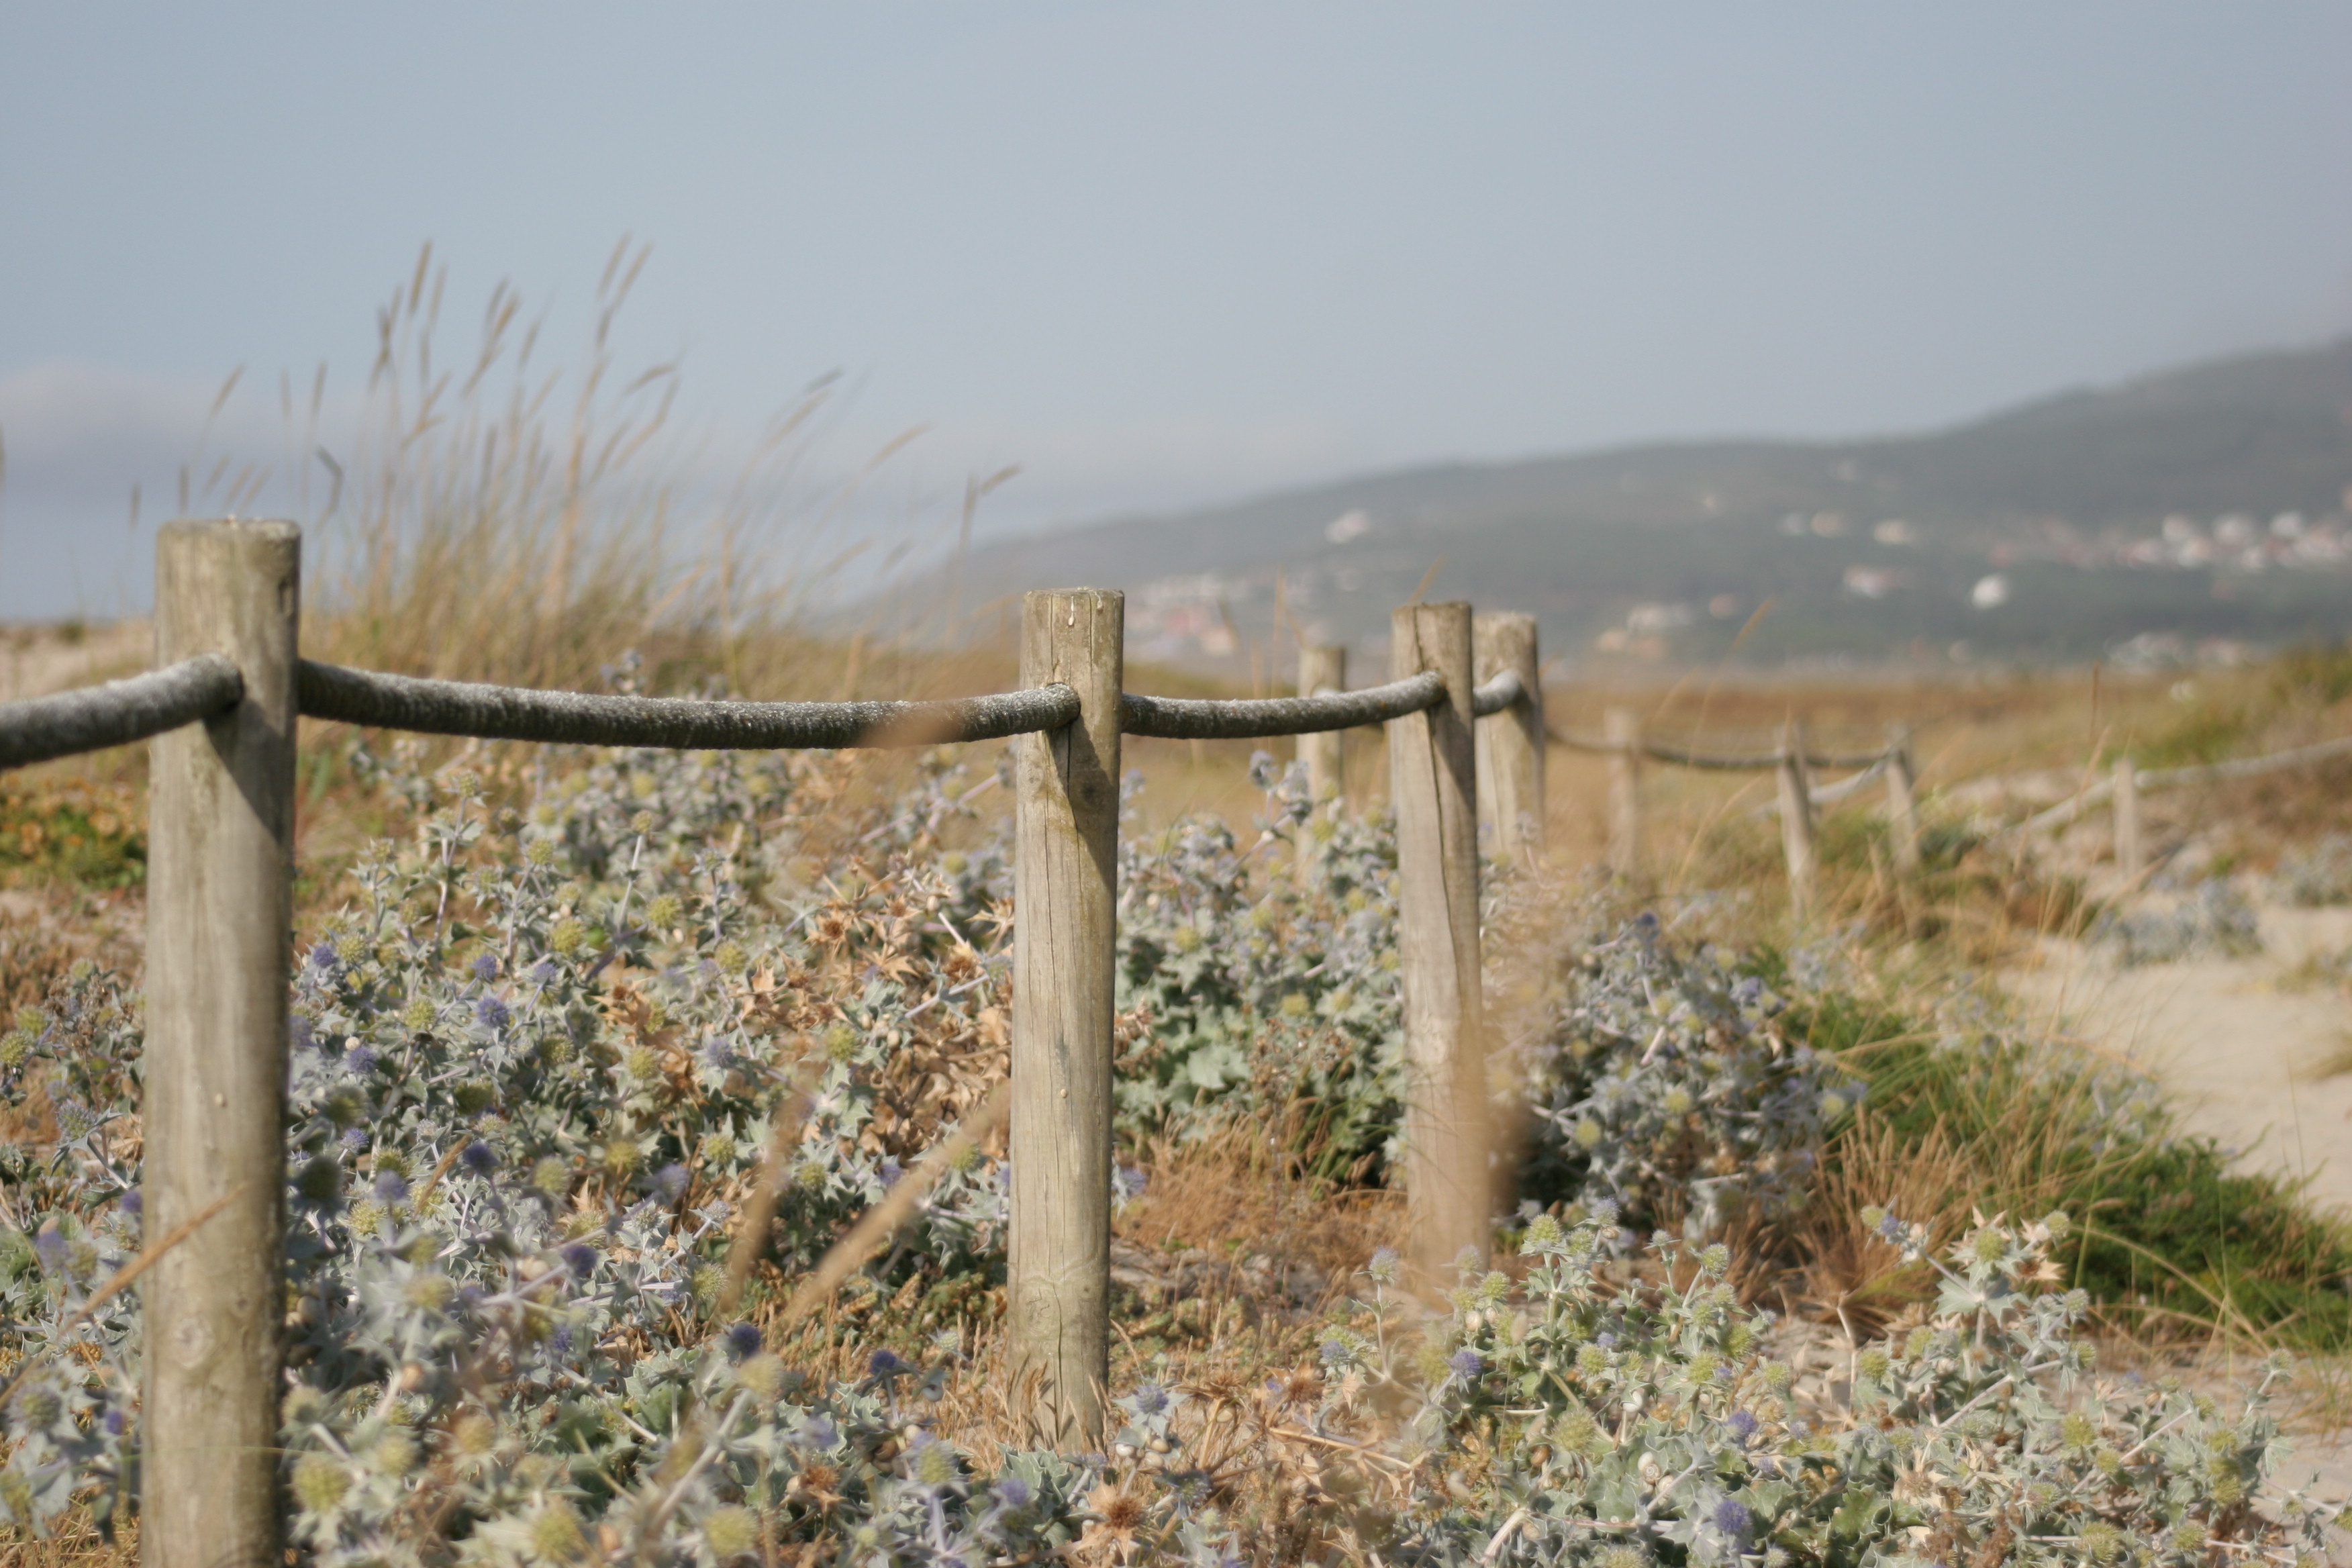
beach, landscape, coast, grass, sand, fence, dune, agriculture, wildflower, rural area, natural environment, outdoor structure, home fencing